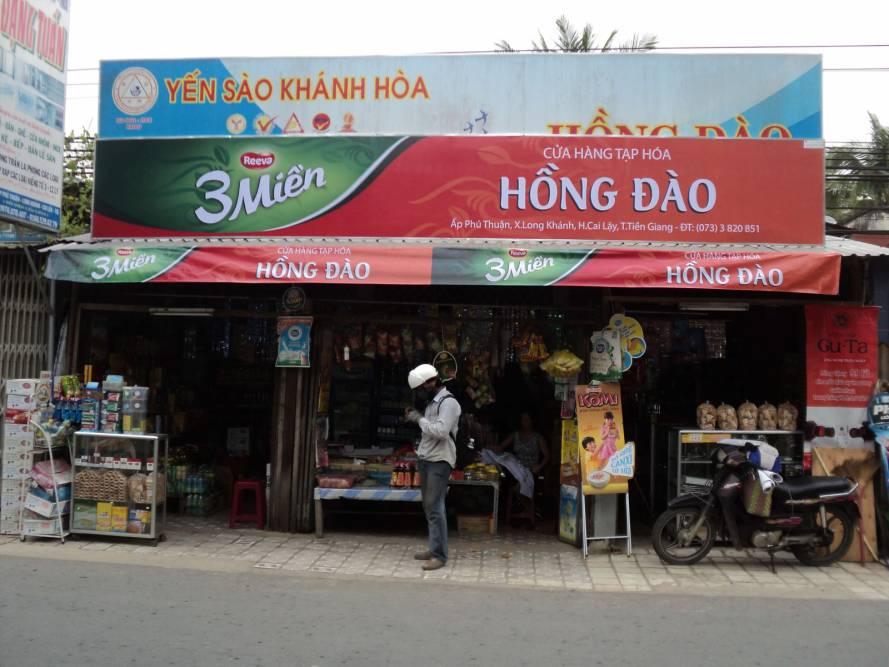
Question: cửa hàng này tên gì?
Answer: cửa hàng hồng đào